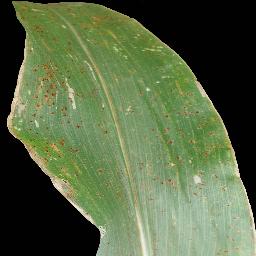
Label: Corn___Common_rust